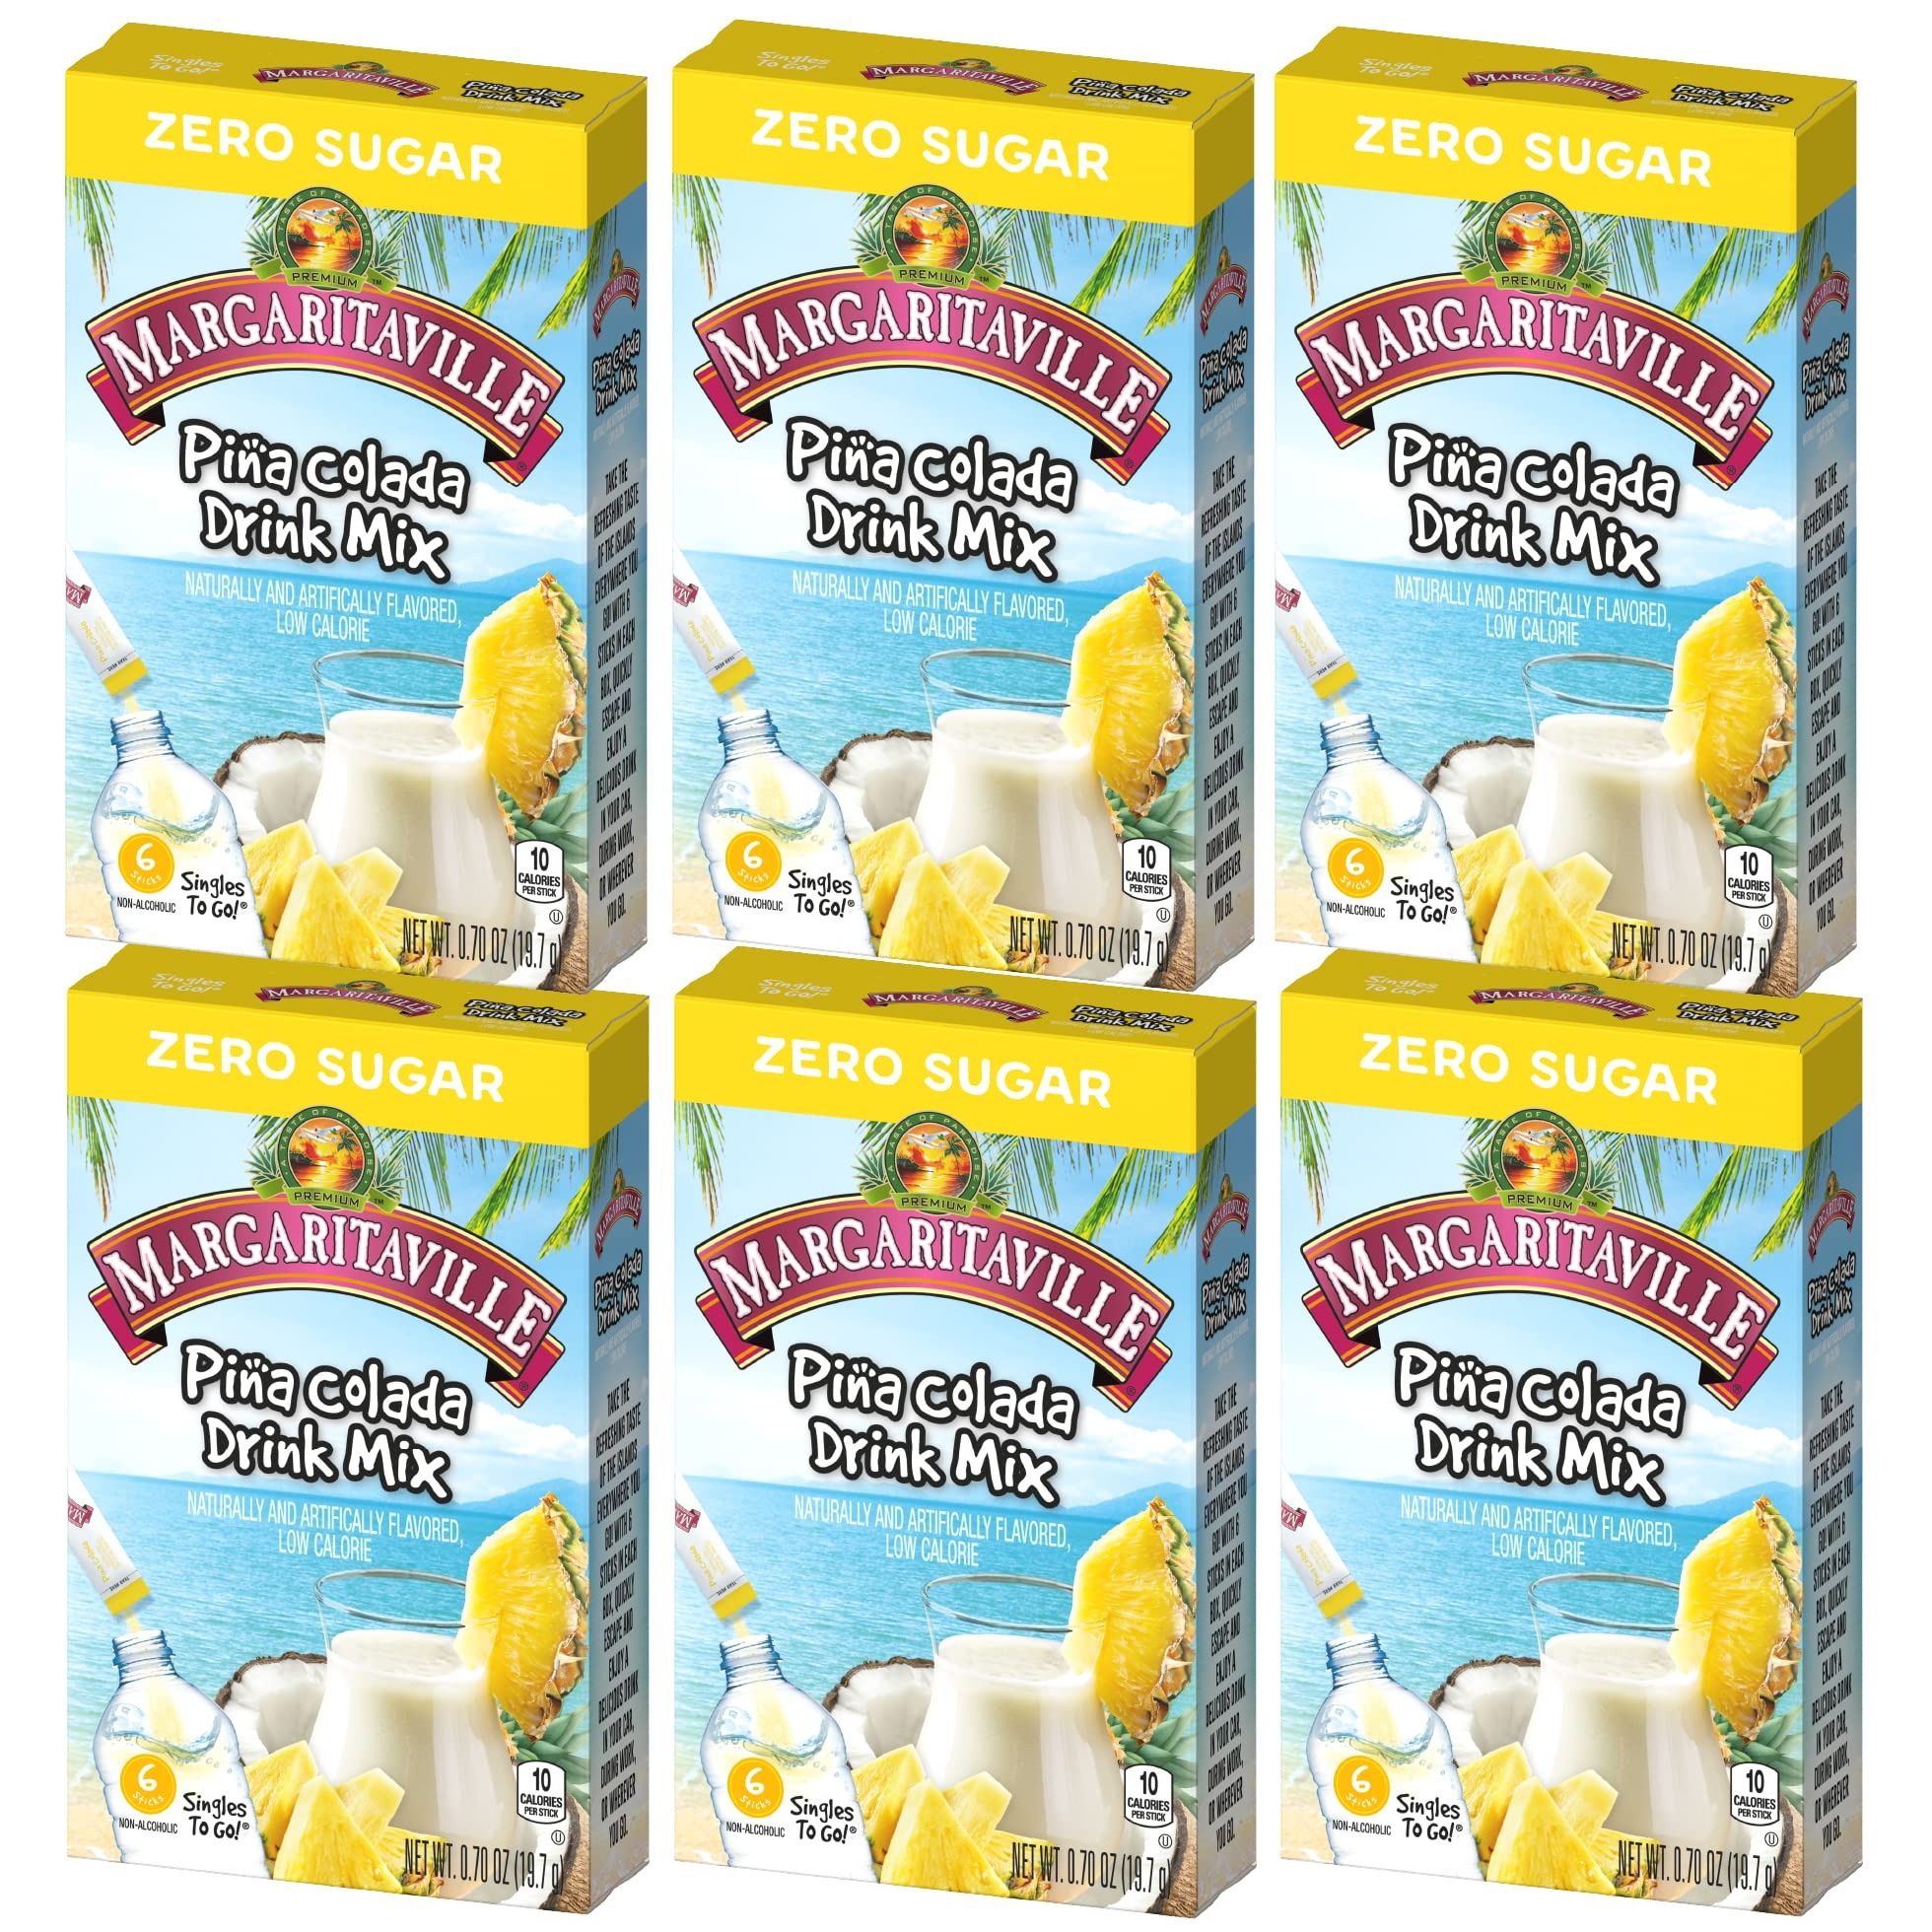
Item Name: Margaritaville singles to go water drink mix - pina colada flavored, non-alcoholic powder sticks (6 boxes with 6 packets each - 36 total servings), 0.70 ounce (pack of 6)
Bullet Point 1: 36 TOTAL SERVINGS: With this package of 6 boxes (6 drink packets in each box), you can enjoy 36 delicious single servings of Jolly Rancher Singles To Go that are surging with the bold fruit flavor of your favorite candy in every sip.
Bullet Point 2: SUGAR FREE: Craving Jolly Ranchers but don't want the calories & sugar? Jolly Rancher Singles To Go are a delicious way to keep your family hydrated while enjoying the same bold fruit flavor of a Jolly Rancher. Each sugar free serving has only 5 calories.
Bullet Point 3: QUICK AND CONVENIENT: Now you can take the refreshing taste of Jolly Rancher anywhere you go. Each serving of Jolly Rancher’s drink mix is perfect for the average water bottle – just sip, pour, shake & enjoy!
Bullet Point 4: ENHANCE YOUR DAY: Throw a Jolly Rancher Singles to Go into your lunch, gym bag, backpack, or pocket so you can enjoy a bold fruit flavor any time of the day. Perfect for the on-the-go lifestyle and can turn plain water into a satisfying treat!
Bullet Point 5: Includes 36 individual servings, Sugar Free, Quick and Convenient, and Enjoy on the GO!
Product Description: Add a taste of paradise to your water with this sugar free, naturally-flavored, margarita drink mix
Value: 4.2
Unit: Ounce

Price: 8.93